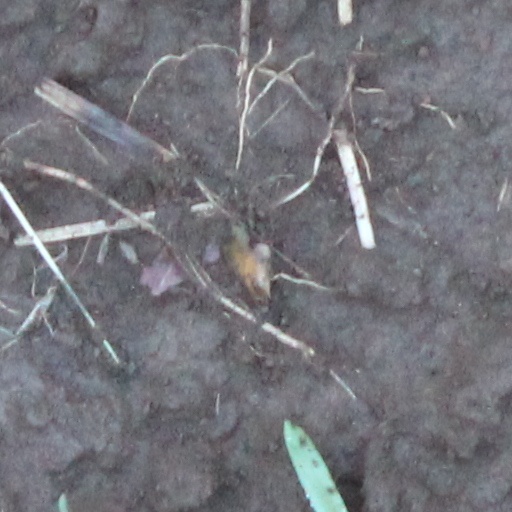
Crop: wheat